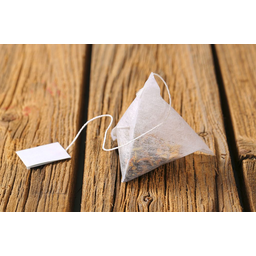
Label: trash